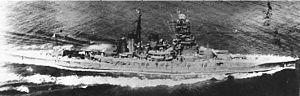
La bataille navale de Guadalcanal, qui eut lieu entre le 12 et le 15 novembre 1942, fut l'engagement naval décisif entre la marine impériale japonaise et la marine américaine durant la bataille de Guadalcanal dans le théâtre Pacifique de la Seconde Guerre mondiale. Elle est également appelée troisième et quatrième batailles de l'île de Savo, bataille des Salomon, bataille du vendredi 13 et troisième bataille des Salomon dans les sources japonaises.